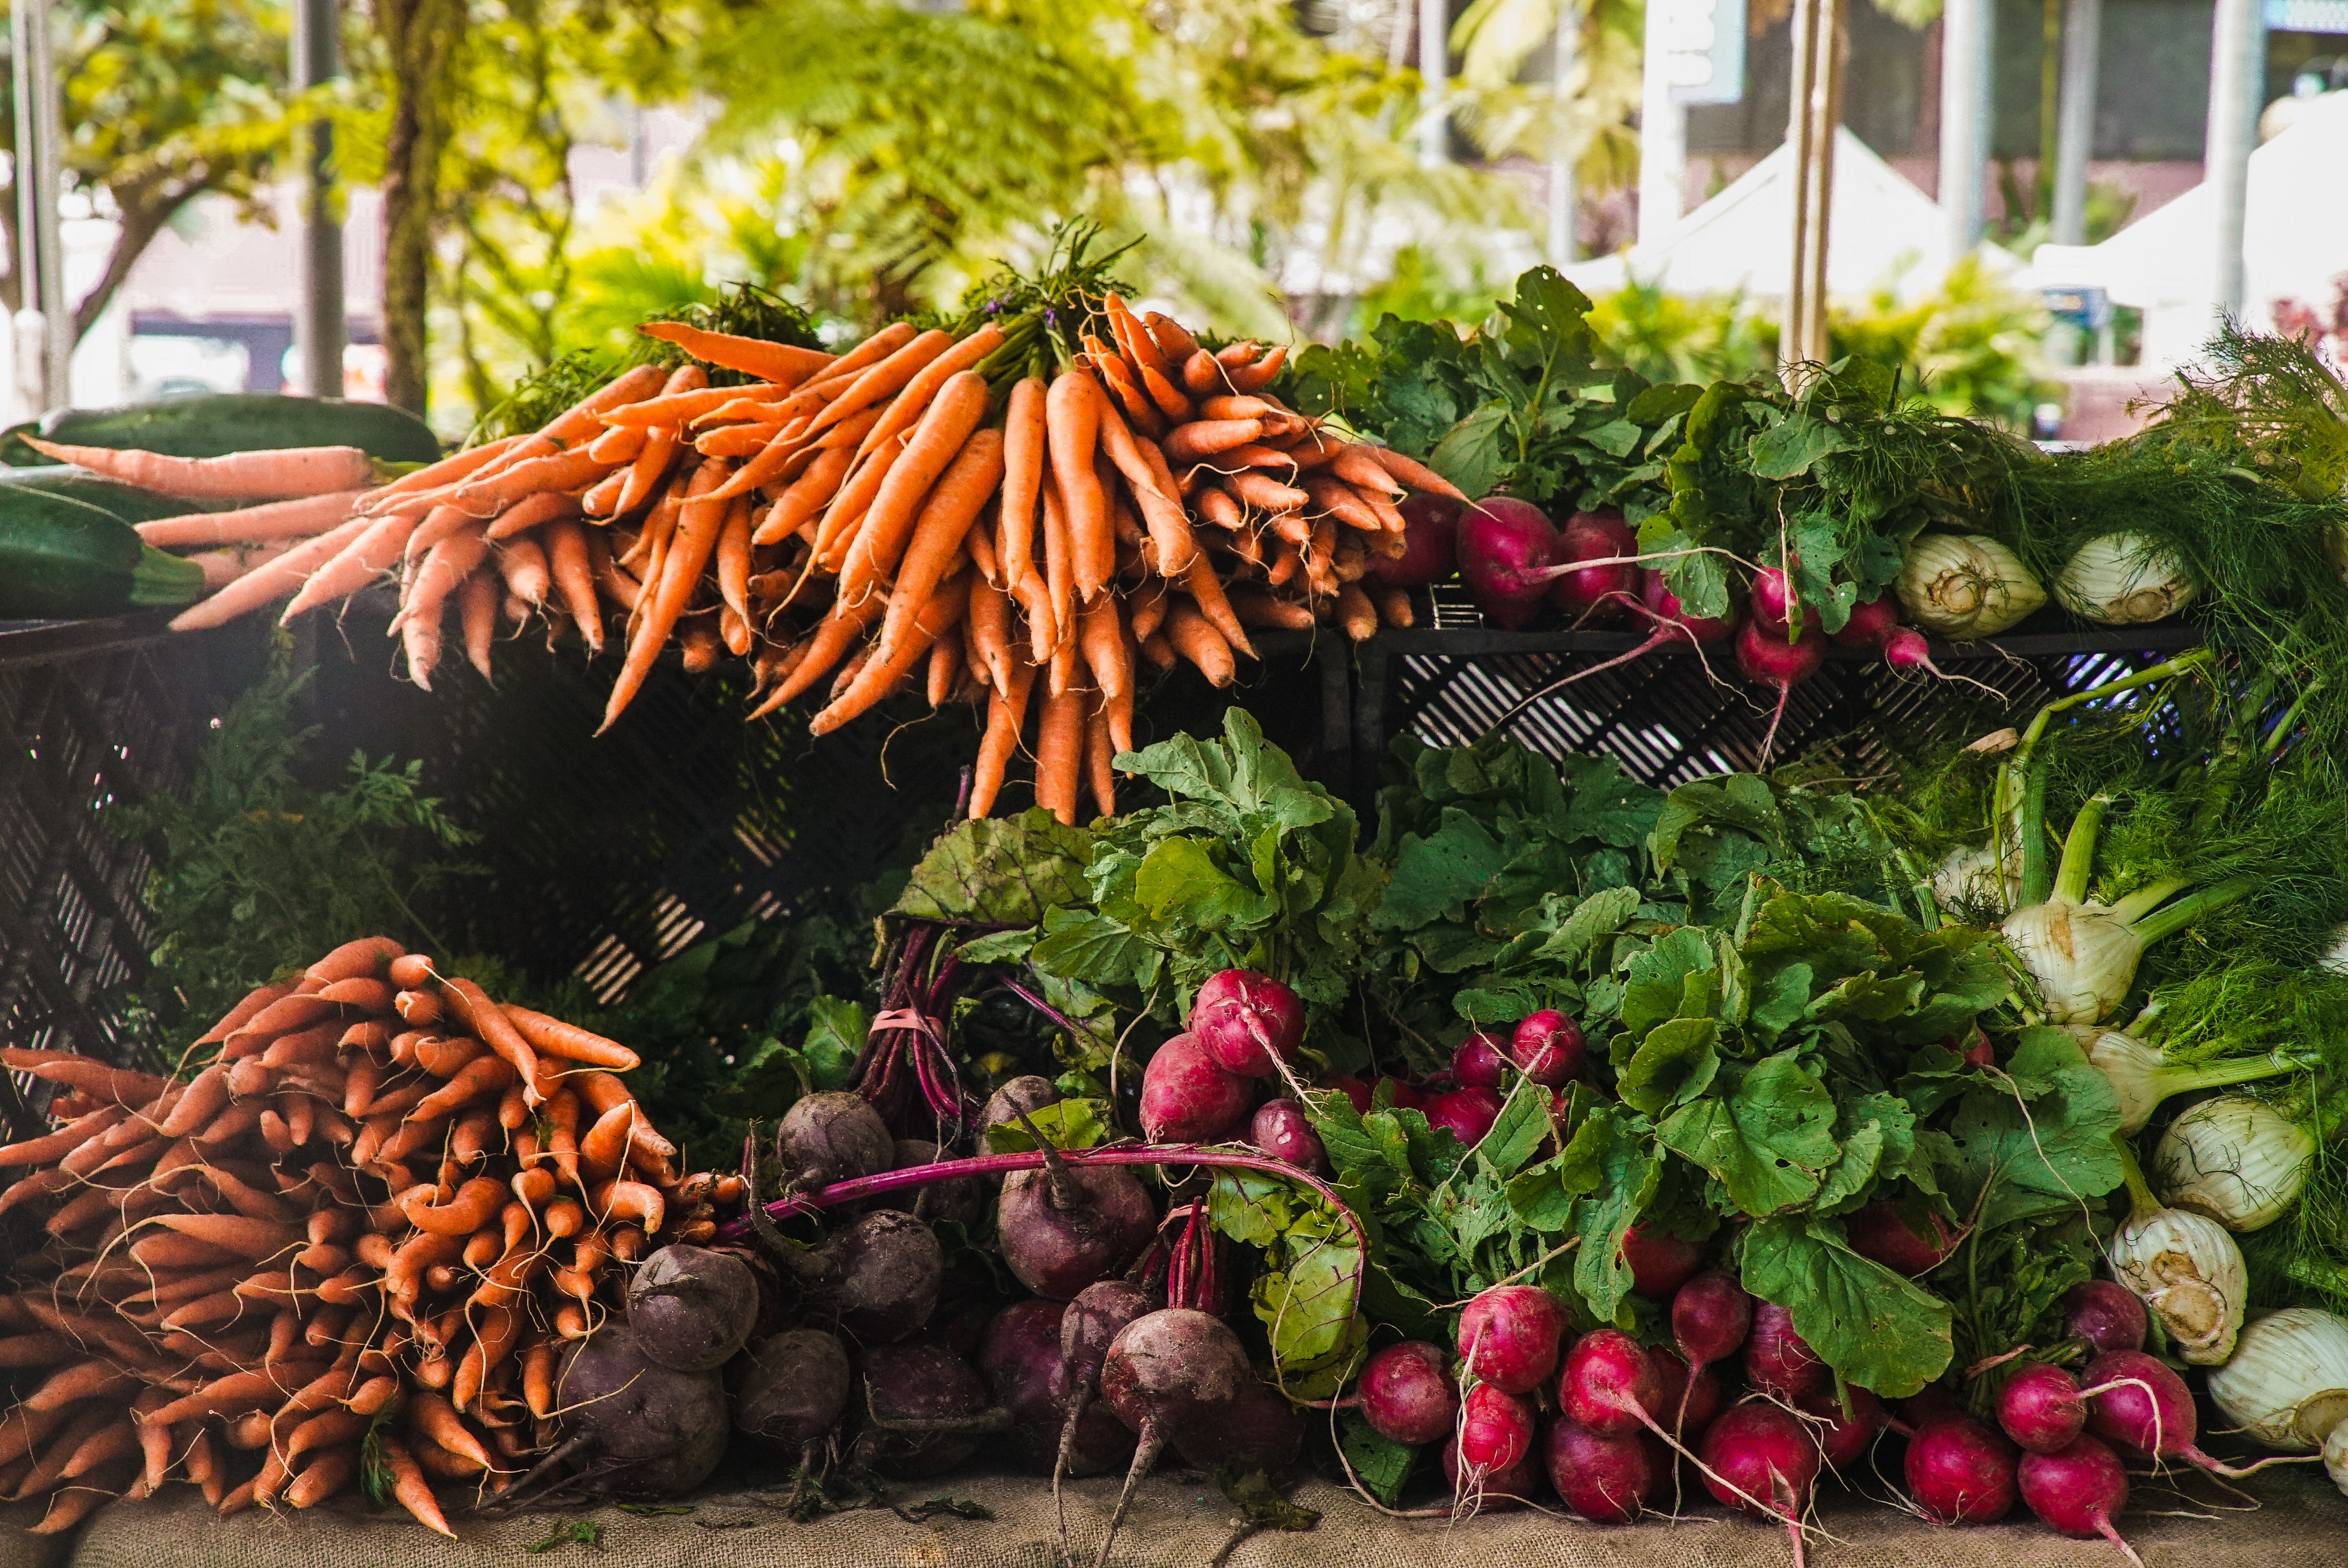
vegetable, local food, plant, leaf vegetable, flower, bell peppers and chili peppers, natural foods, market, vegetarian food, root vegetable, produce, food, vegan nutrition, chili pepper